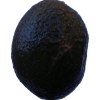
Label: black_avocado